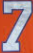
Number: 7